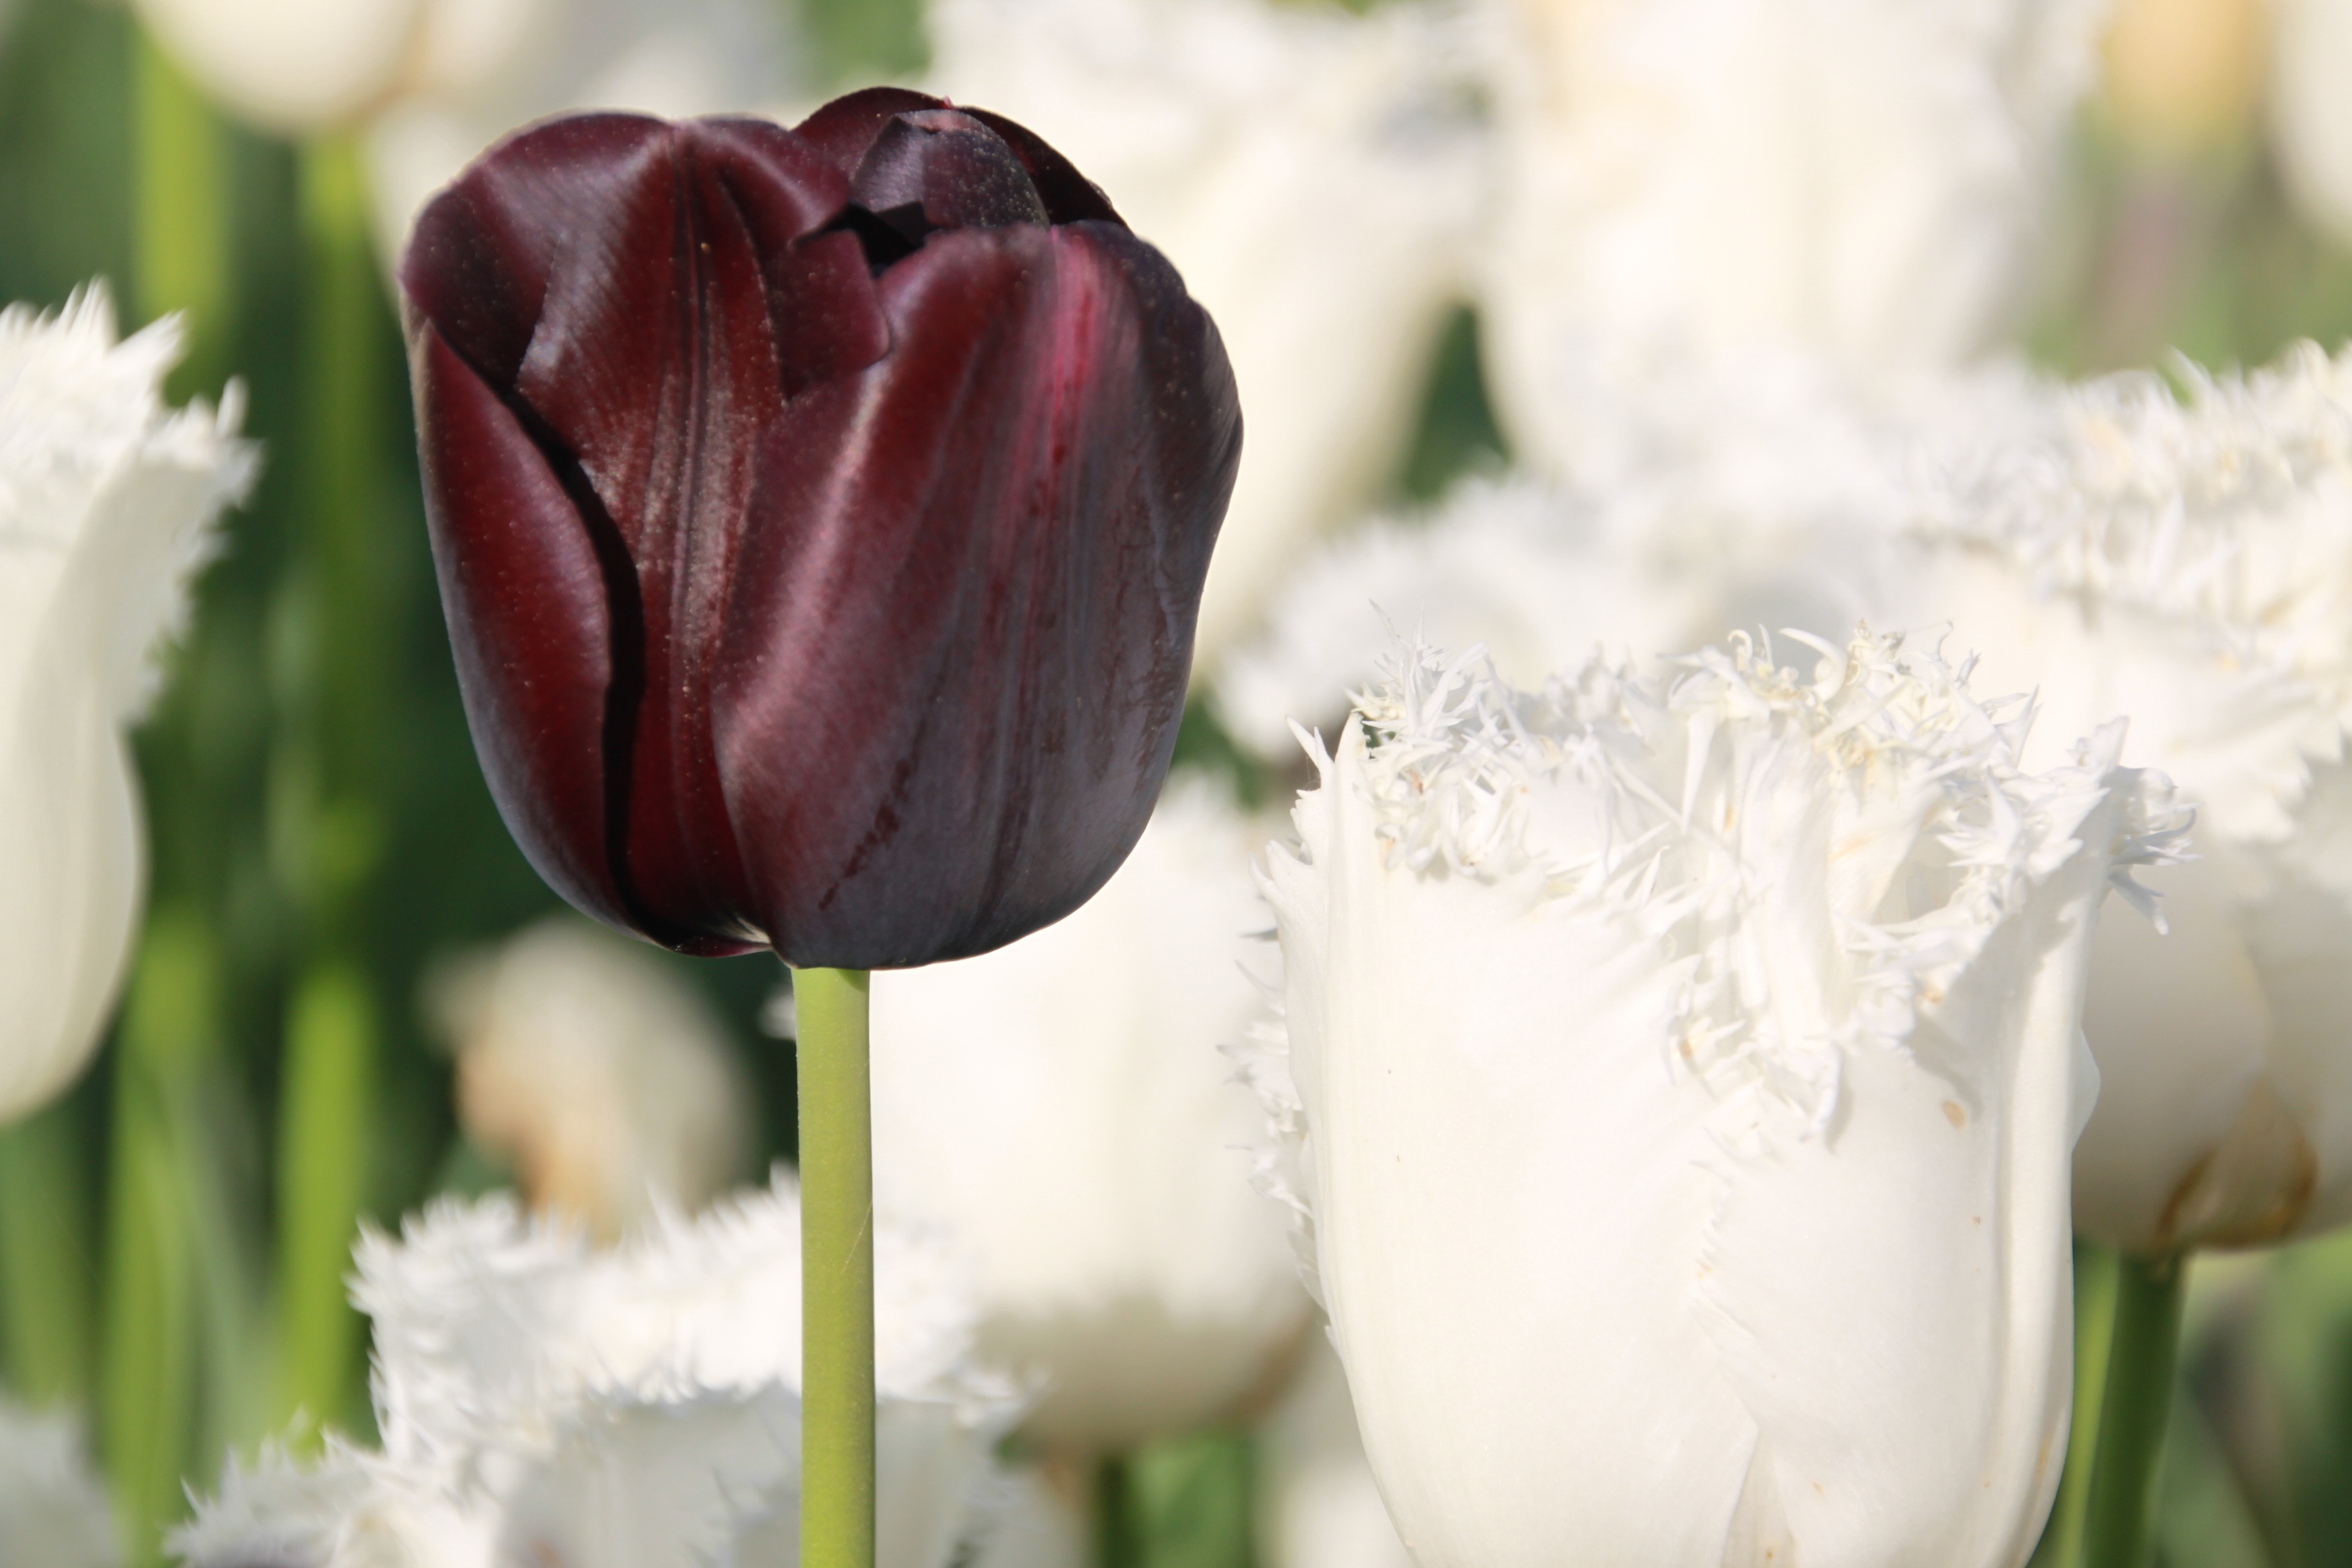
beach, landscape, nature, blossom, plant, sky, sunset, boat, flower, petal, ship, coastline, love, tulip, rose, army, red, peace, blue, highland, flora, solar, sparkle, close up, boats, turkey, marine, istanbul, tulips, souvenir, floristry, emotion, natural turkey, the setting sun, sand sun and sea, in the water, horizon line, flowering plant, maiden's tower, flower bouquet, lily family, giresun, ke ap, galata tower, maiden's tower kiz kulesi, emirgan, plant stem, land plant